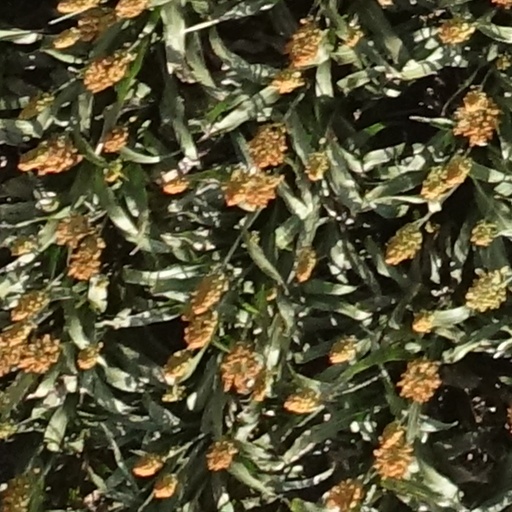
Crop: sorghum